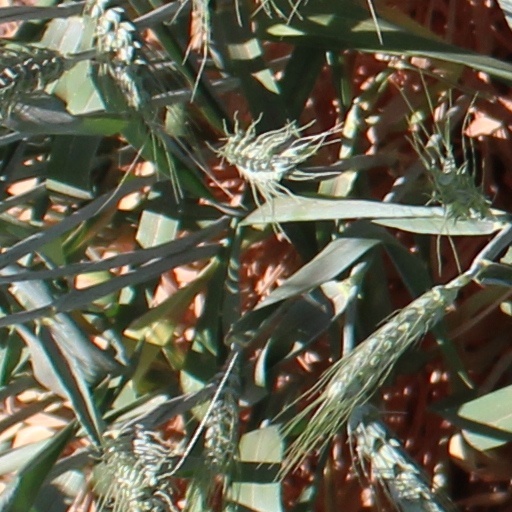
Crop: wheat